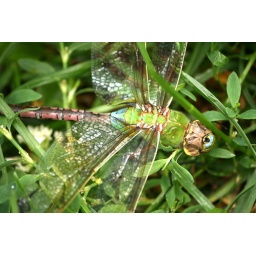
This was sitting in the backyeard. I think our cat caught it. It was still able to fly away.